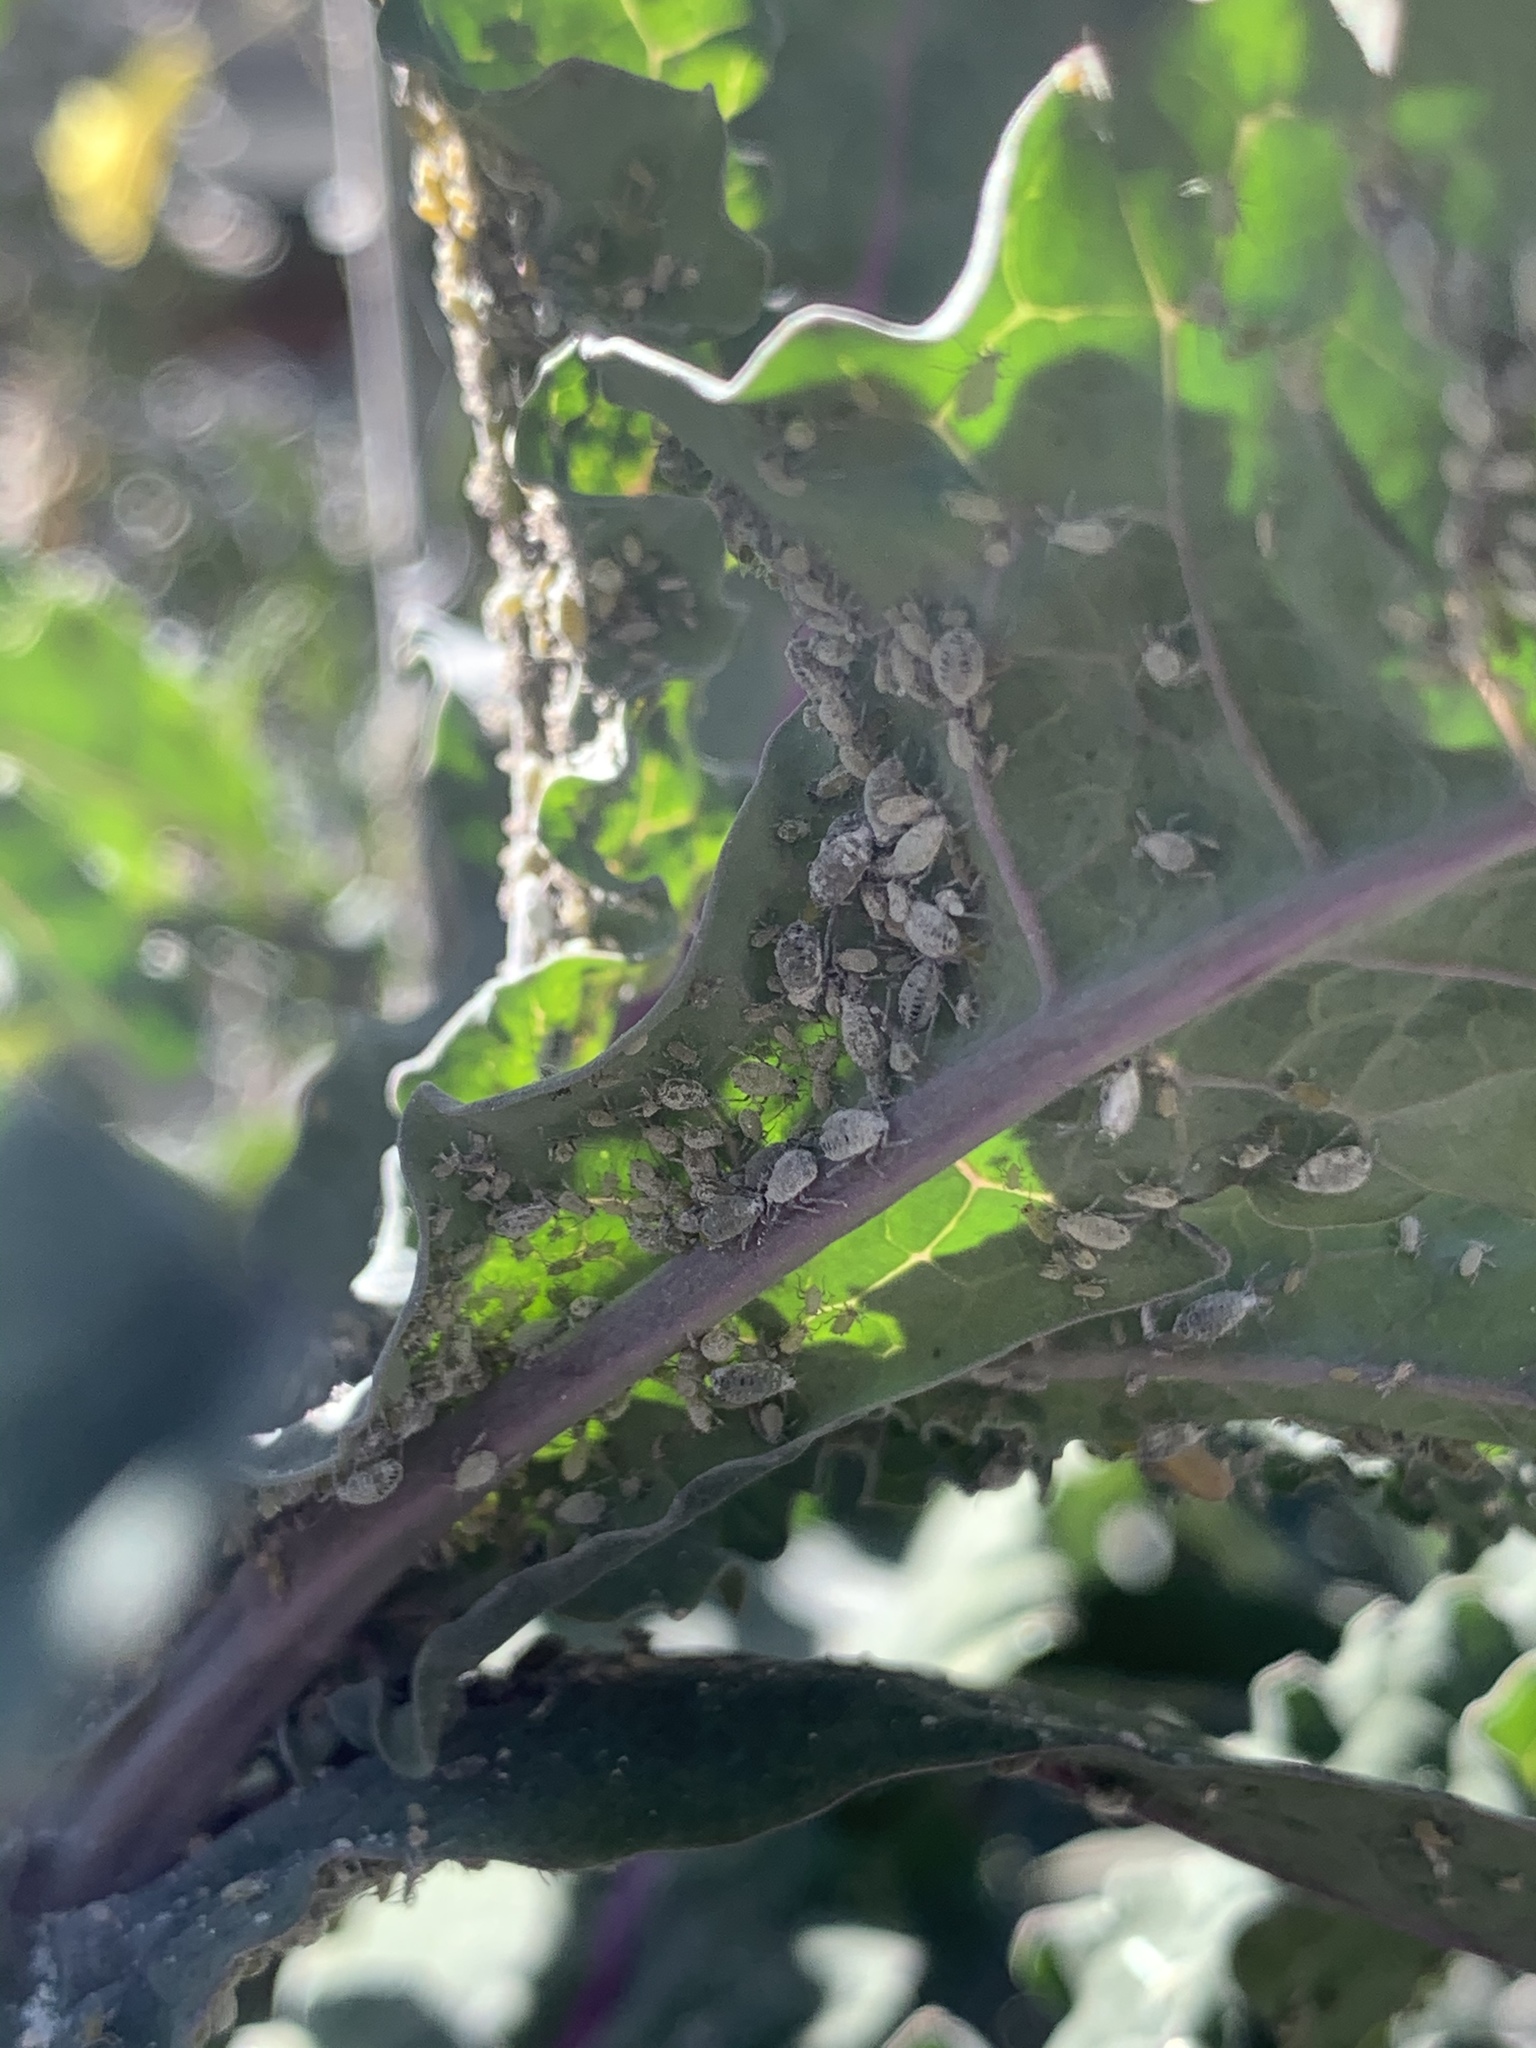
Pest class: cabbage_aphid